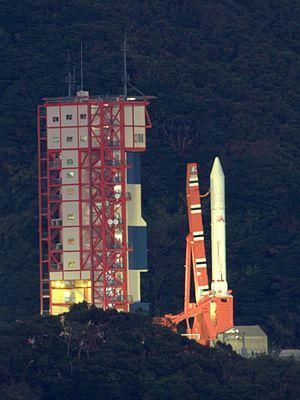
Le programme spatial japonais regroupe l'ensemble des activités spatiales civiles ou militaires japonaises. Lancé au milieu des années 1950, le programme a à son actif de nombreuses réalisations qui ont fait du Japon la quatrième puissance spatiale de la planète. Après avoir développé de manière autonome les lanceurs Mu utilisant la propulsion à propergol solide, les ingénieurs japonais ont réussi avec la famille des H-II à maitriser les techniques les plus avancées en matière de propulsion. Dans le domaine scientifique, le Japon place régulièrement en orbite des observatoires spatiaux et a développé une expertise dans l'observation du rayonnement X. Le Japon a obtenu des résultats plus mitigés dans le domaine de l'exploration du système solaire mais a devancé la NASA en réussissant à récupérer un échantillon de sol d'astéroïde grâce à sa sonde Hayabusa qui a par ailleurs démontré les capacités du Japon dans le domaine de la propulsion électrique. L'industrie spatiale japonaise a également développé une forte compétence dans le domaine des télécommunications, de l'observation de la Terre et des applications spatiales militaires.
Epsilon est un petit lanceur japonais développé par l'agence spatiale JAXA et capable de placer en orbite basse une charge utile de 1,5 tonne. Il a pris la suite en 2013 du lanceur M-V utilisé pour le lancement de satellites scientifiques jusqu'en 2006. La production et la mise en œuvre de ce dernier s'étaient avérées trop coûteuses et son utilisation a été arrêtée. Le lanceur est comme son prédécesseur propulsé par des moteurs à propergol solide. Ses étages dérivent en partie de composants des lanceurs H-IIA et M-V. Selon ses concepteurs, le lanceur permet de raccourcir et simplifier de manière significative les préparatifs de lancement. Le premier vol a eu lieu le 14 septembre 2013.